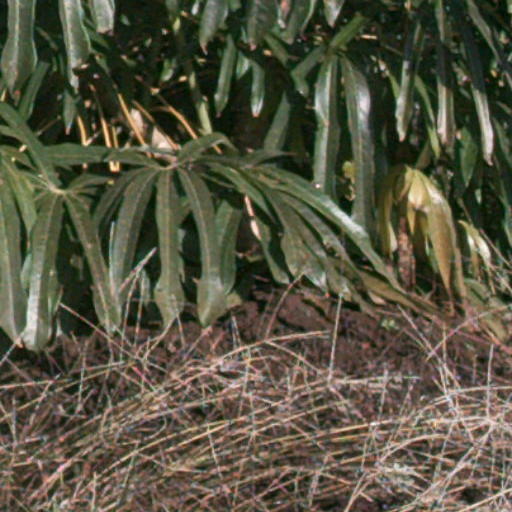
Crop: cassava